Lindsey Park

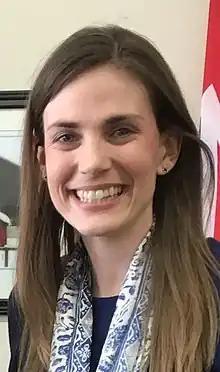
Park in 2019

Lindsey E. Park is a Canadian politician from Ontario. She was elected to the Legislative Assembly of Ontario in the 2018 provincial election to represent the riding of Durham, initially as a member of the Progressive Conservative Party of Ontario before resigning from the caucus in October 2021. She sat as an independent MPP for the remainder of her term and did not seek re-election in the 2022 election.